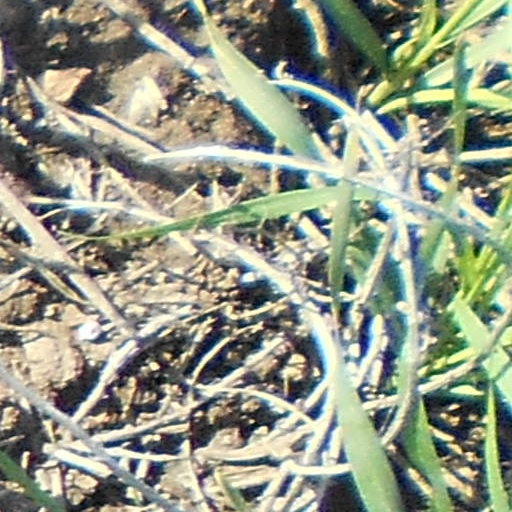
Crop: wheat